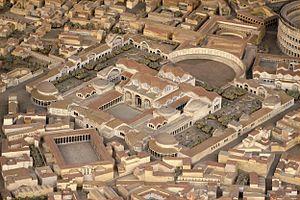
Thermes de Trajan sur la maquette de I. Gismondi exposée au Museo della Civilta Romana, EUR, Rome.
L'organisation en quatorze régions de la Rome augustéenne est une division administrative de la ville de Rome antique entreprise par Auguste. Elle remplace la division en quatre régions ou quartiers traditionnellement attribuée à Servius Tullius, sixième roi de Rome. Les régions augustéennes sont par la suite divisées en quartiers. À l'origine, les régions sont désignées par leur numéro mais elles acquièrent progressivement des surnoms dérivés des principaux monuments ou éléments topographiques qu'elles contiennent. La réorganisation entreprise par Auguste reste fonctionnelle jusqu'au VIIᵉ siècle où elle est remplacée par une division en sept paroisses.
Les thermes de Trajan sont des bains publics de Rome situés sur la partie méridionale de la colline de l'Oppius, au nord-est des thermes de Titus, recouvrant les fondations et vestiges de la Domus Aurea de Néron. Ils sont situés à la périphérie des quartiers les plus développés, mais à l'intérieur de l'enceinte délimitée par la muraille Servienne.